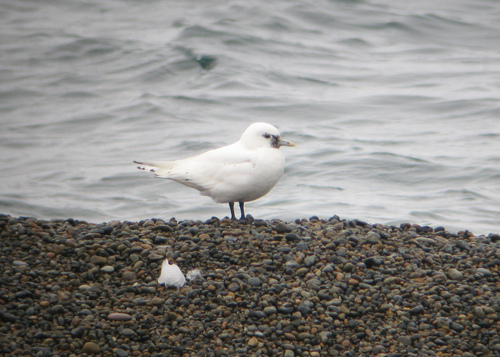
small all white feathered bird with short legs, and medium sized beak that is pointed.
this bird is entirely white with a black malar stripe, gray bill and black tarsus.
this bird has a straight gray bill, a white crown, and black tarsuses and feet.
this medium sized bird has white feathers with a black cheek patch
this is a white bird with a gray patch around its beak.
this bird is mostly white with spots of black and yellow around its beak an.
this bird is white in color, with a white beak.
this bird is almost entirely snow white with the exception of a black portion just anterior to the eye.
this bird is all white and has a long, pointy beak.
a large white bird with a silver beak and small legs.
Species: Ivory Gull